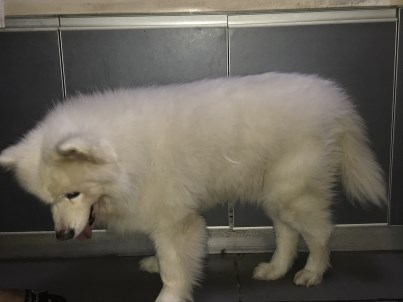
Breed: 2192-n000088-Samoyed